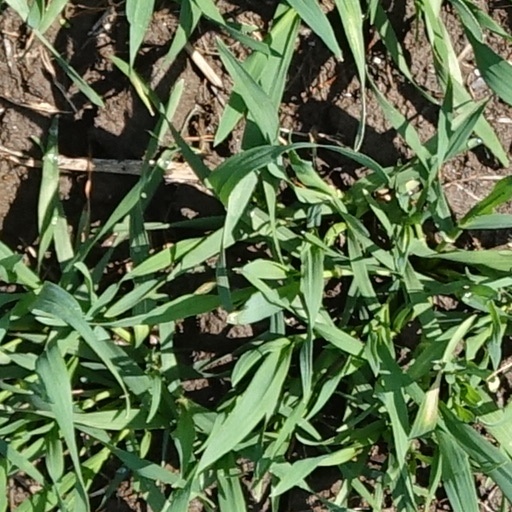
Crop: wheat